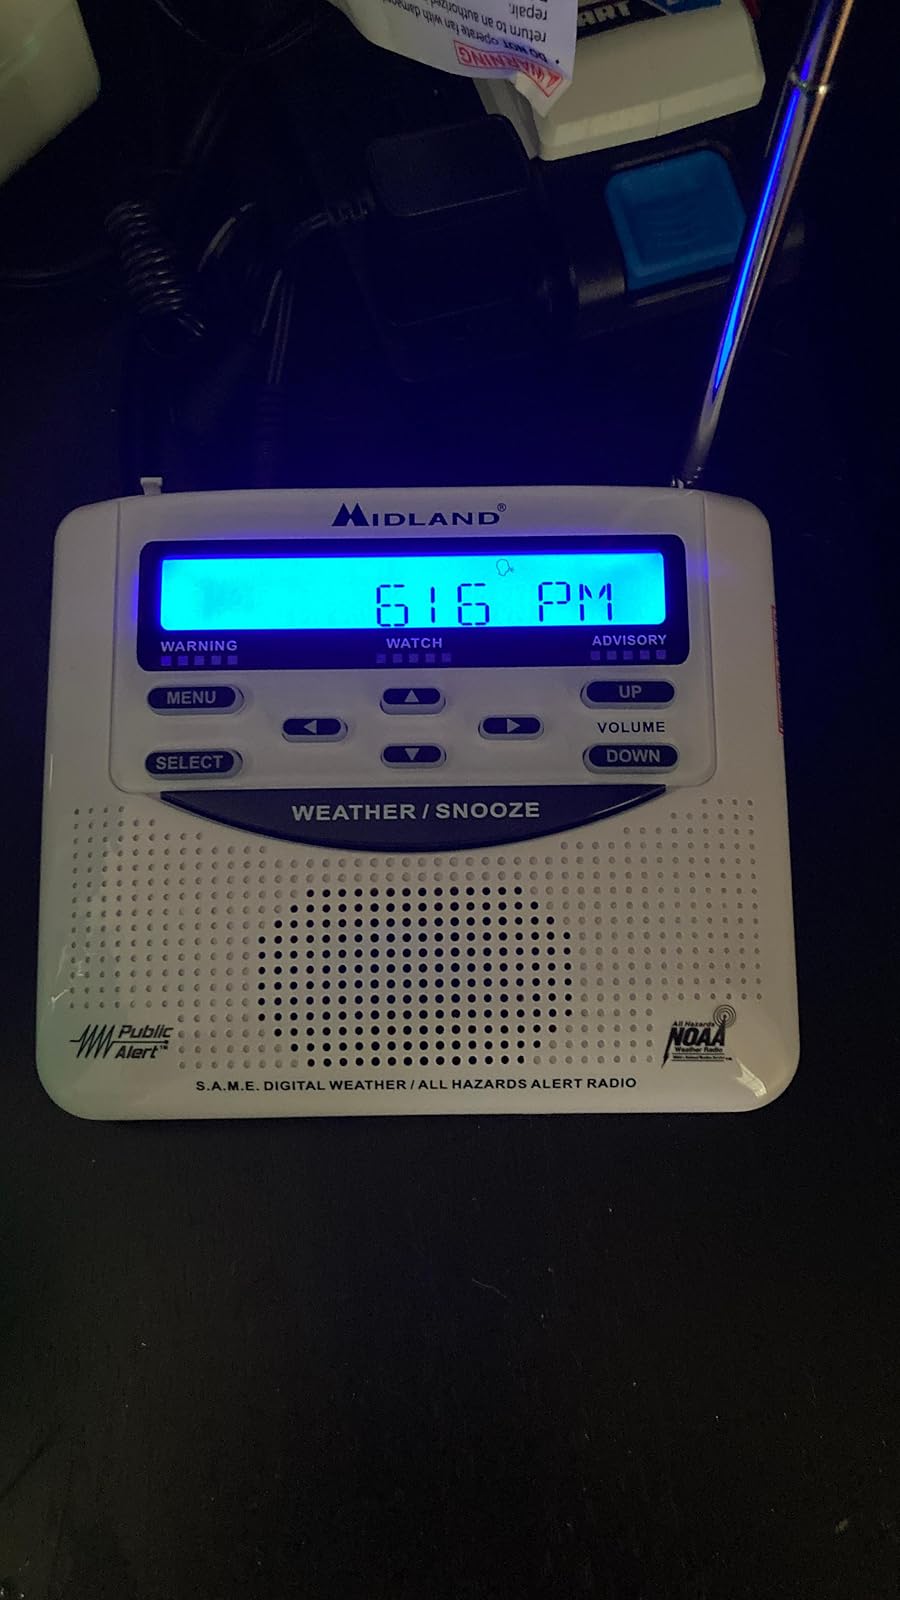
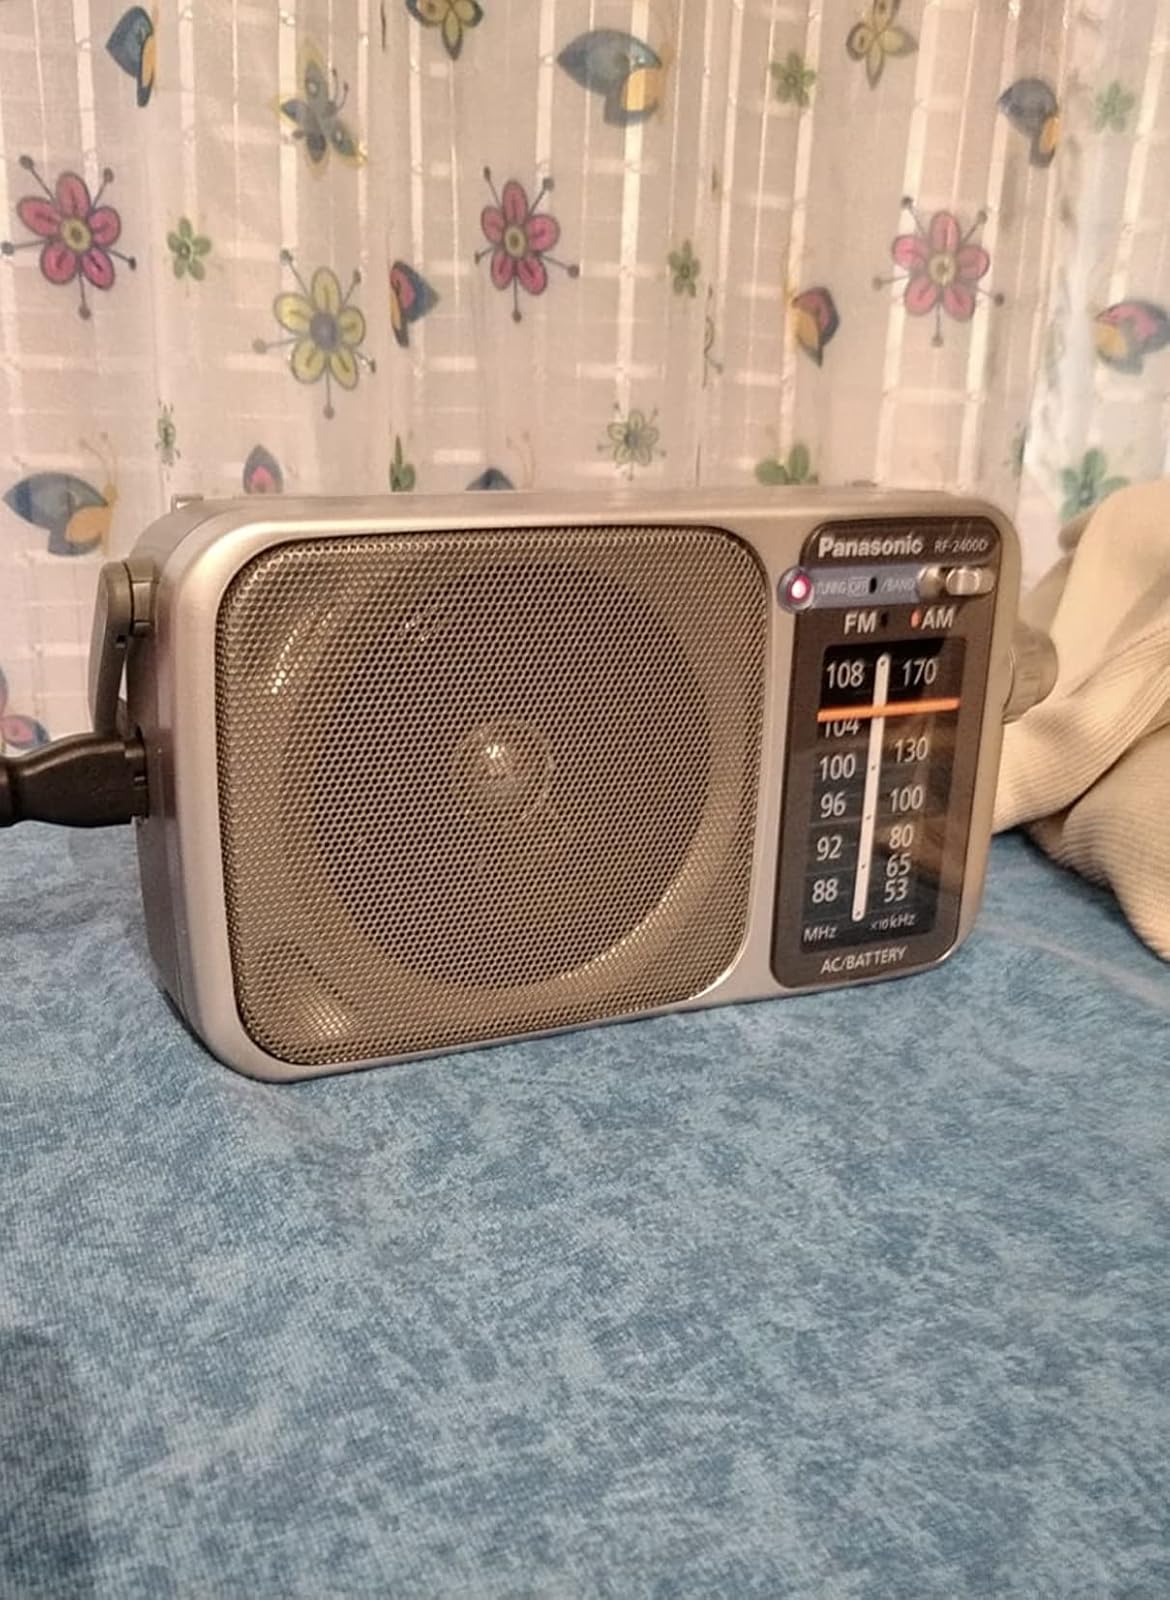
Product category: radio
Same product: no